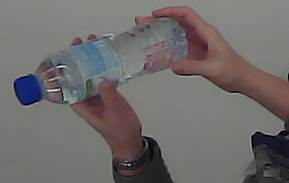
Product: nestle_water